History of the wine press

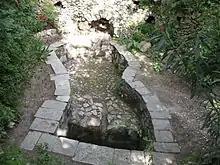
A 1st century AD wine pressing trough from the Old City of Jerusalem

The exact origins of winemaking (and, thus, of pressing grapes) are not known, but most archaeologists believe that it originated somewhere in the Transcaucasia between the Black and Caspian Seas in the land that now includes the modern countries of Russia, Georgia, Armenia, Azerbaijan, Turkey and Iran. There are stories in the Imeretin Valley (in what is now Krasnodar Krai, Russia) dating to between 7000 and 5000 BC of early winemaking using hollowed-out logs that they would fill with grapes, tread with their feet and then scoop the juice and crushed grape remains into jars to ferment. In the 17th century, French traveller Sir Jean Chardin described a similar practice still in use thousands of years later in Georgia.